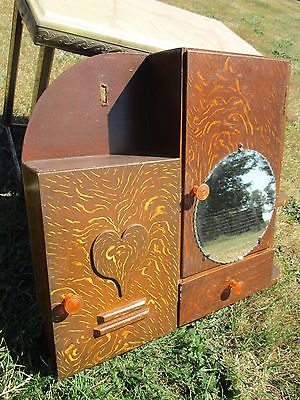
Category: cabinet